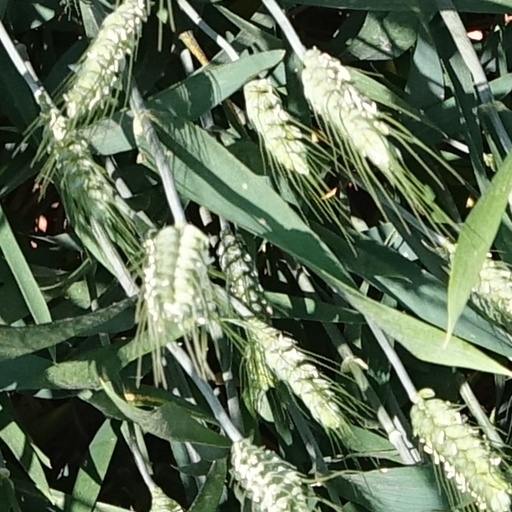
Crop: wheat